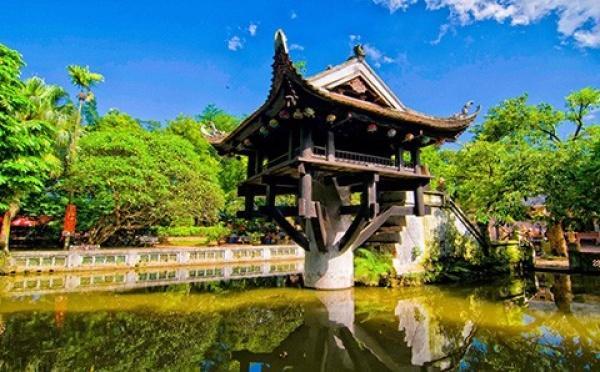
có một ngôi chùa được đặt trên một cái cột